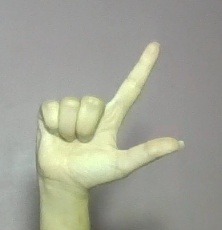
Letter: laam